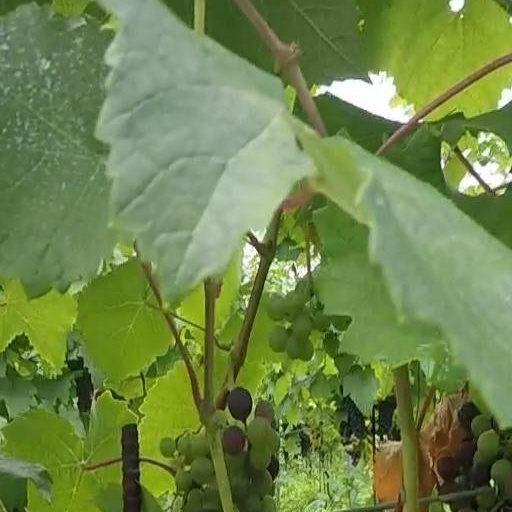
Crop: grape